Vivian Rubianti

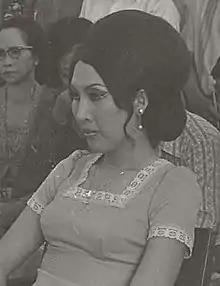
Vivian at court.

Vivian Rubiyanti Iskandar (born January 1, 1944; middle name also spelled Rubianti and Rubianty) is the first trans person legally recognised by the Indonesian courts as their true gender.